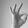
ASL letter: F